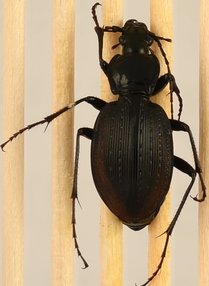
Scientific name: Carabus goryi
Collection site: Great Smoky Mountains National Park NEON (GRSM), plot GRSM_012